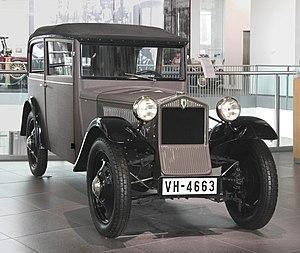
La DKW F1 est une automobile produite en 1931 par Dampf-Kraft-Wagen.